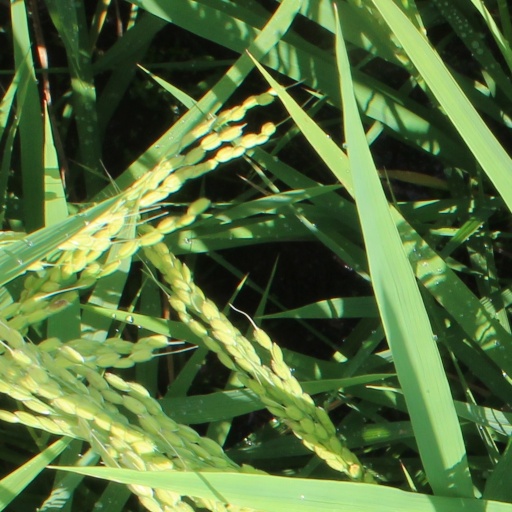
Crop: rice